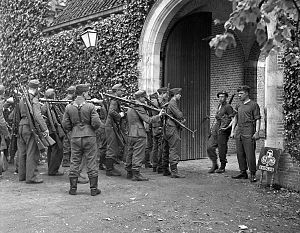
Karabiner 98k / Efter 2. verdenskrig
Tyske soldater afleverer deres våben efter overgivelsen i maj 1945. På billedet ses Kar98k rifler ,MG34 og MG42 maskingeværer
Karabiner 98 Kurz ofte forkortet til Kar98k eller K98k er en repetérriffel og standardinfanteririffel i den tyske Wehrmacht fra 1935. Den var en af de sidste i den lange række af Mauser militærrifler.